Kittur Chennamma

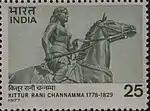
Kittur Rani Chennamma on a 1977 stamp of India

There are also statues commemorating her at Bengaluru, Belagavi, Kittur and Hubballi.